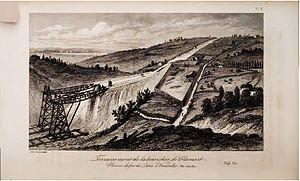
Initialement appelé le viaduc du Val-Fleury, le viaduc de Meudon ou pont Hélène se situe dans la Ville de Meudon dans les Hauts-de-Seine.
Marc Seguin, dit « Seguin Aîné », né le 20 avril 1786 à Annonay et mort dans la même ville le 24 février 1875, est un scientifique, inventeur, ingénieur et entrepreneur français.